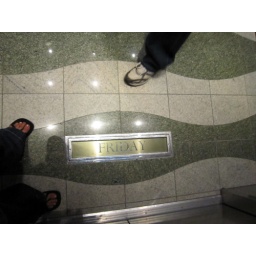
They change the floor plate in the elevators every night at midnight.